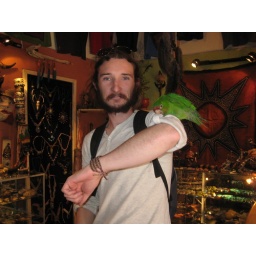
The bird lived in the shop and tryed to eat the buttons off my shirt